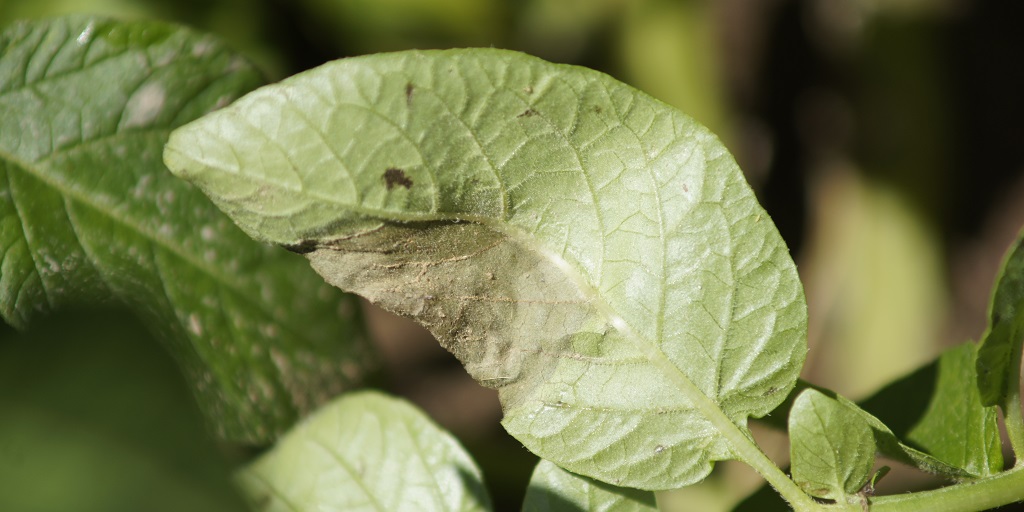
Labels: Potato leaf late blight